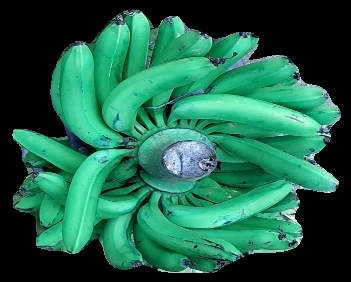
Variety: pachbale
Grade: grade1